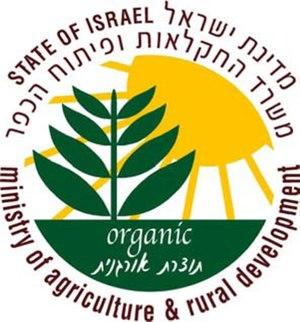
Le secteur de l’agriculture en Israël représente 2,5 % du PIB et 3,6 % des exportations, avec une population agricole ne représentant que 3,7 % de la population active.